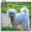
Label: dog